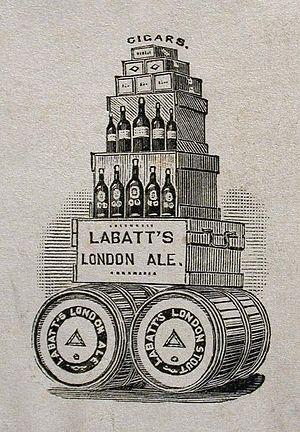
Gravure, Labatt's London Ale, John Henry Walker (1831-1899), 1850-1885, Encre sur papier - Gravure sur bois - 7 x 4.7 cm
La brasserie Labatt a été fondée en 1847 par l'homme d'affaires canadien d'origine irlandaise John Kinder Labatt. Elle est l'un des principaux acteurs sur le marché de la bière au Québec. La brasserie Labatt est une filiale de Anheuser-Busch InBev.